Sergei Rudenko

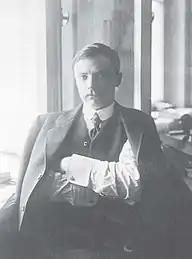
Sergei Rudenko in 1924

Sergei Ivanovich Rudenko (January 16, 1885, Kharkov, Russian Empire – July 16, 1969, Leningrad, USSR) was a prominent Ukrainian, born to a noble Ukrainian family, and Soviet anthropologist and archaeologist who discovered and excavated the most celebrated of Scythian burials, Pazyryk in Siberia.